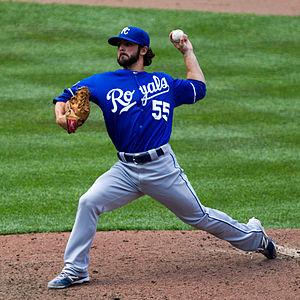
Timothy Tim Collins, né le 21 août 1989 à Worcester, est un lanceur de relève gaucher des Royals de Kansas City de la Ligue majeure de baseball.